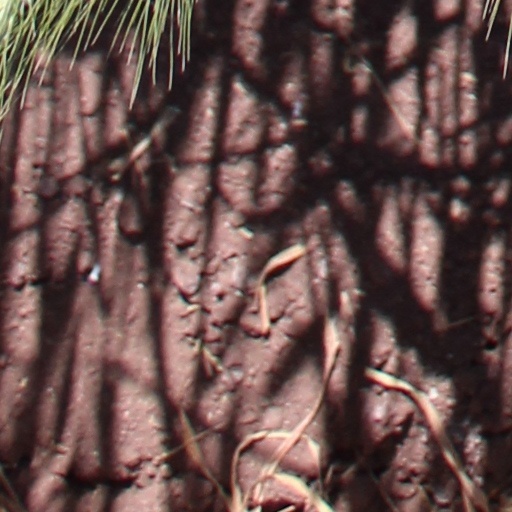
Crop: wheat